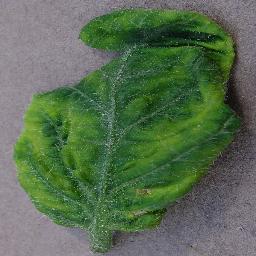
Label: Tomato___Tomato_Yellow_Leaf_Curl_Virus